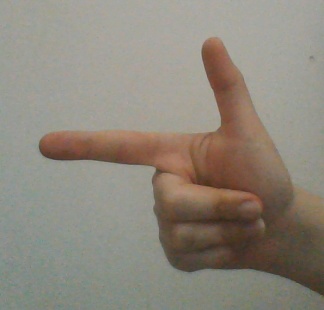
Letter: yaa